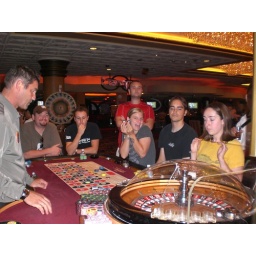
The crew plus some dude in a red shirt